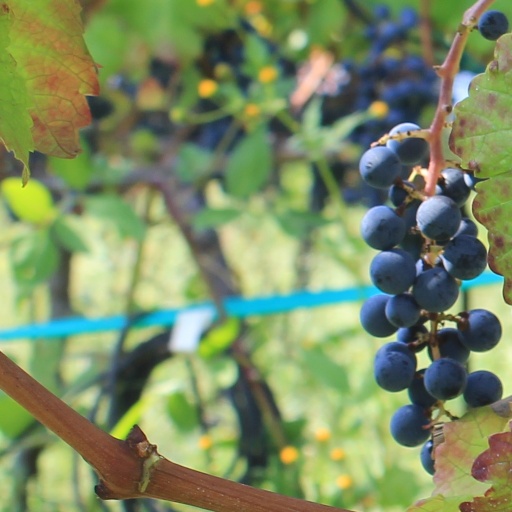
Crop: grape